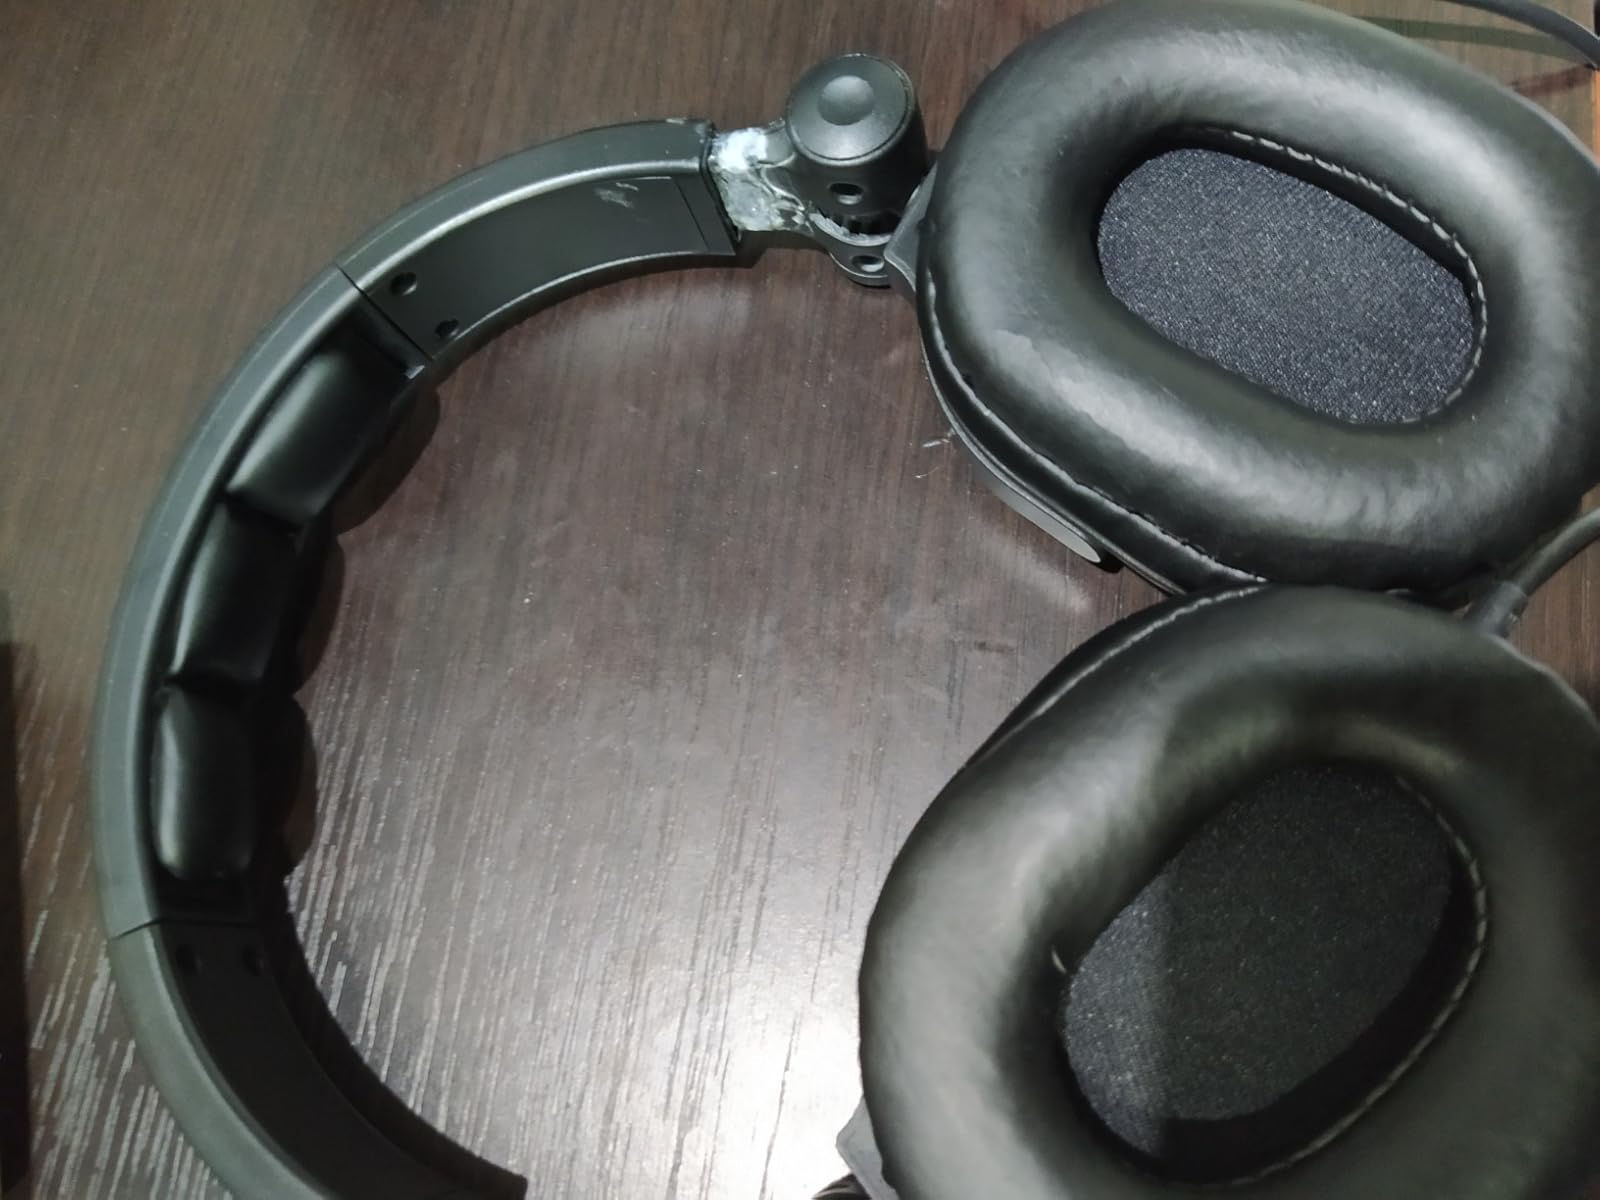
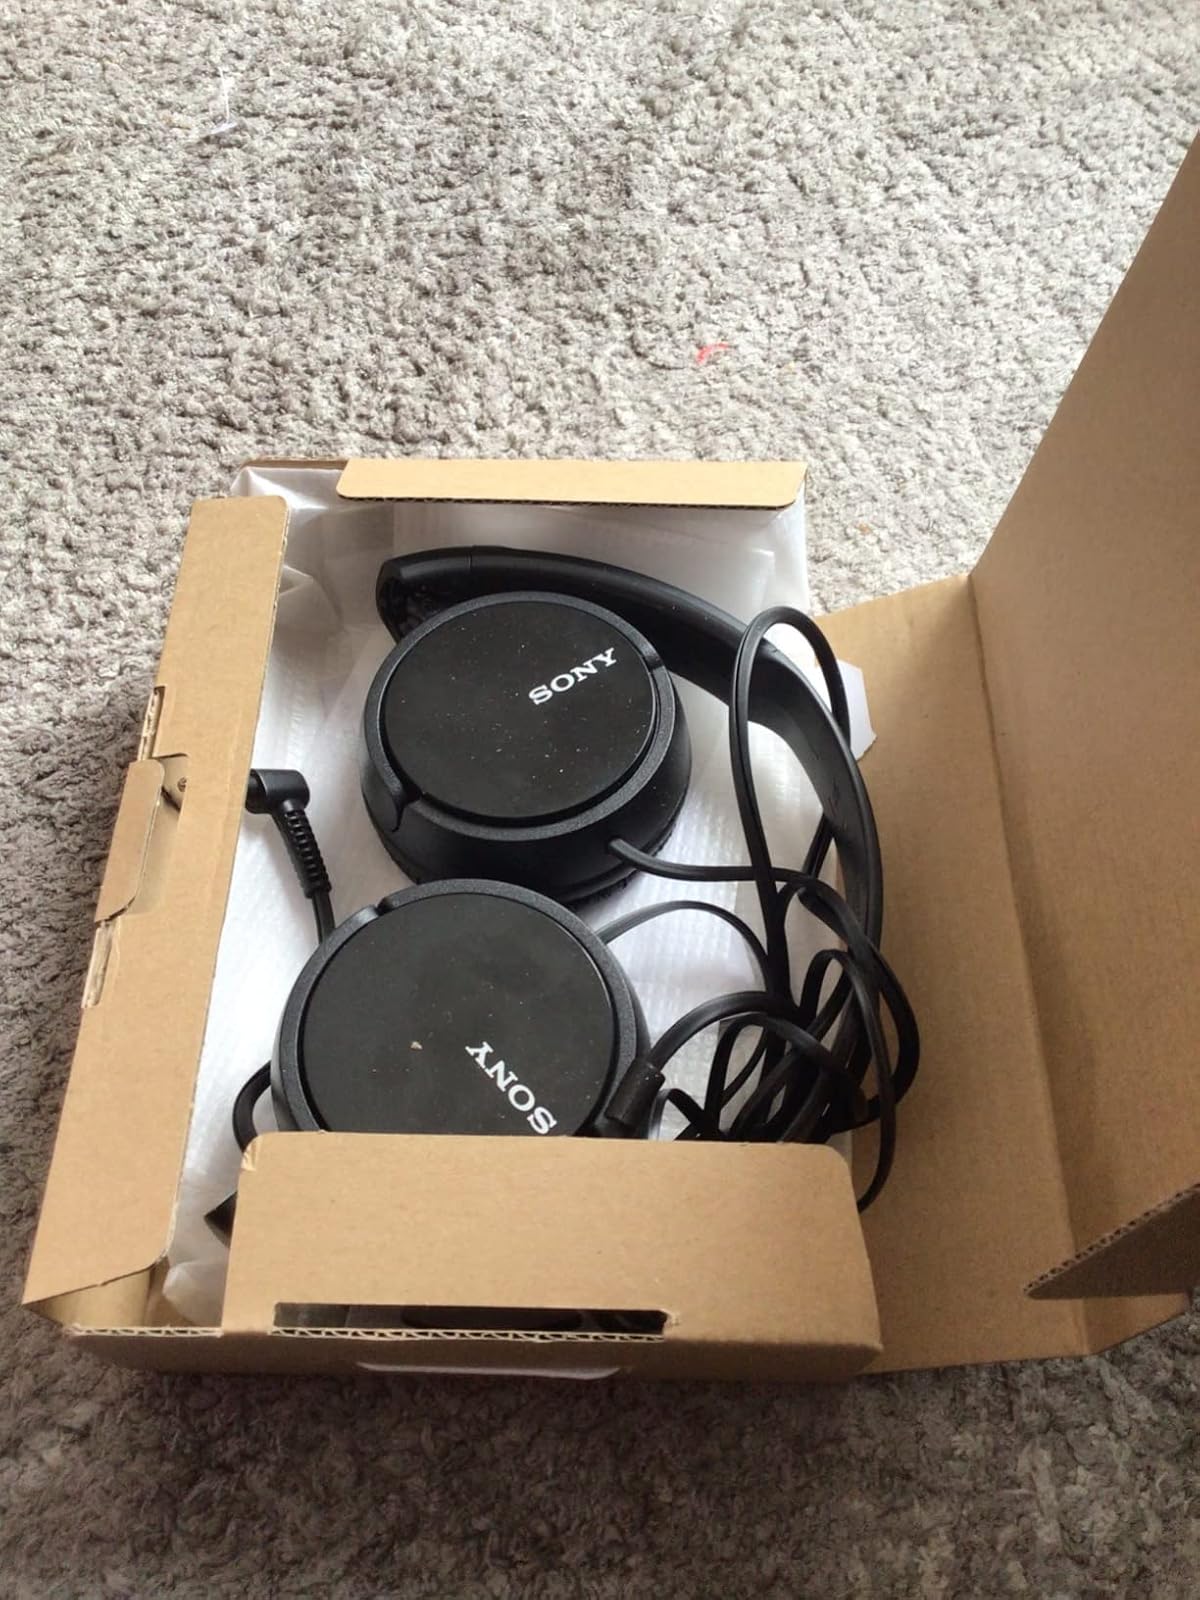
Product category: headphones
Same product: no